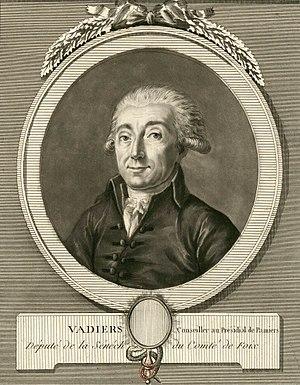
Marc-Guillaume-Alexis Vadier (1736-1828), conseiller au présidial de Pamiers, député du comté de Foix aux États généraux de 1789 (estampe).